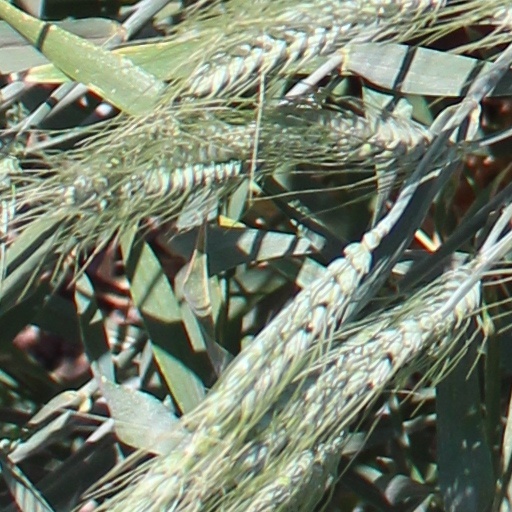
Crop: wheat